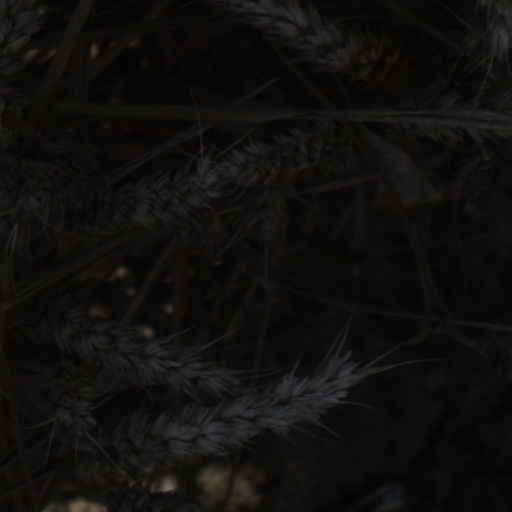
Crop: wheat